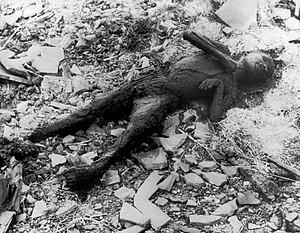
Yōsuke Yamahata est un photographe japonais surtout connu pour avoir beaucoup photographié Nagasaki le lendemain du bombardement atomique de la ville.